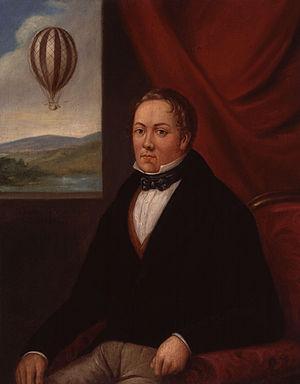
Hilaire Ledru, né le 19 février 1769 à Oppy et mort le 2 mai 1840 à Paris, est un artiste peintre français.